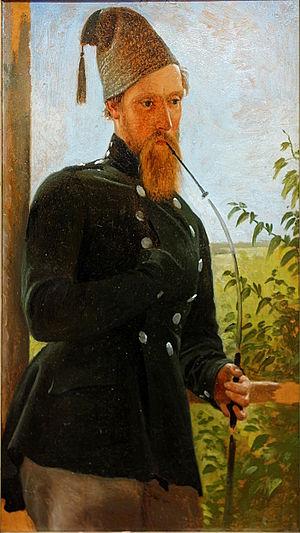
Portrait de l'artiste par lui-même